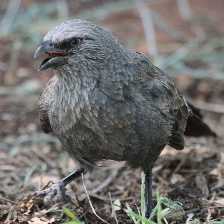
Species: APOSTLEBIRD
Scientific name: STRUTHIDEA CINEREA